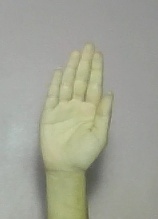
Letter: seen